Judith Leyster

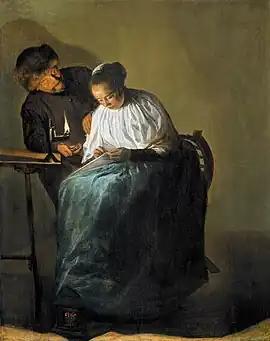
"The Proposition" by Judith Leyster

She specialized in portrait-like genre scenes, typically of one to three figures, who generally exude good cheer and are shown against a plain background. Many are children, and others are men drinking. Leyster was particularly innovative in her domestic genre scenes. These are quiet scenes of women at home, often with candle- or lamplight, particularly from a woman's point of view. "The Proposition" (Mauritshuis, The Hague) is an unusual variant on these scenes, said by some to show a girl receiving unwelcome advances, instead of depicting a willing prostitute, the more common scene under such a title. The fact that the female subject is sewing in the scene may also have double meanings as the Dutch word for sewing (naaien) is sometimes used as a metaphor for sex. However, this interpretation is not universally accepted. Ann Sutherland Harris has interpreted the painting to be of a woman receiving an honest marriage proposal.